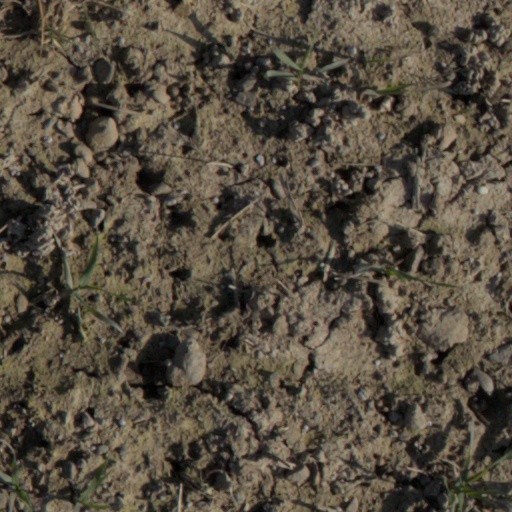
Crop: wheat